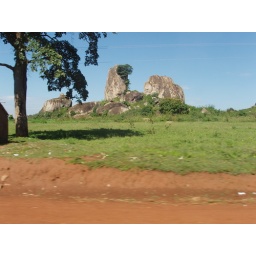
More rocks by the road